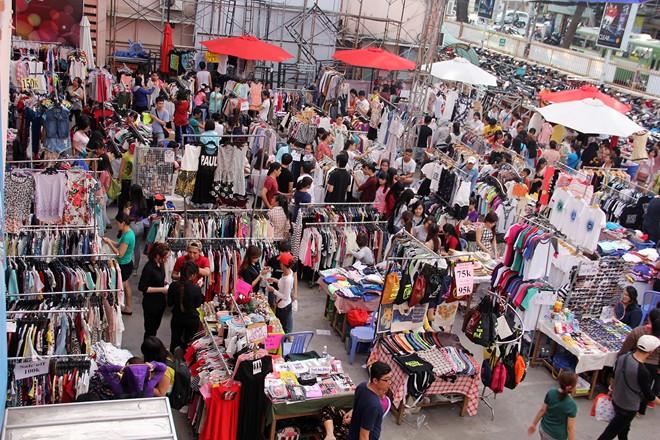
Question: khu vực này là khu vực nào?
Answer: khu vực này là một khu mua sắm thời trang